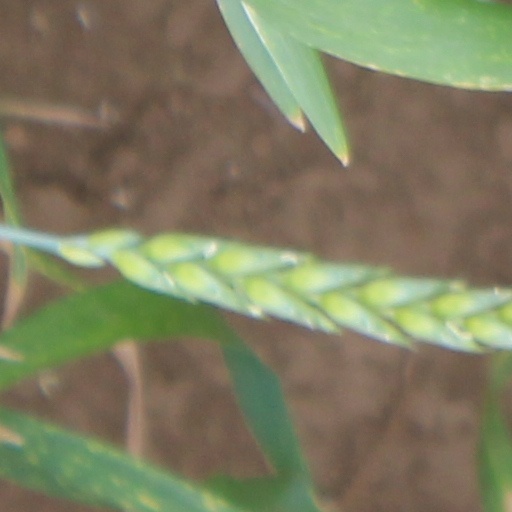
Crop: wheat